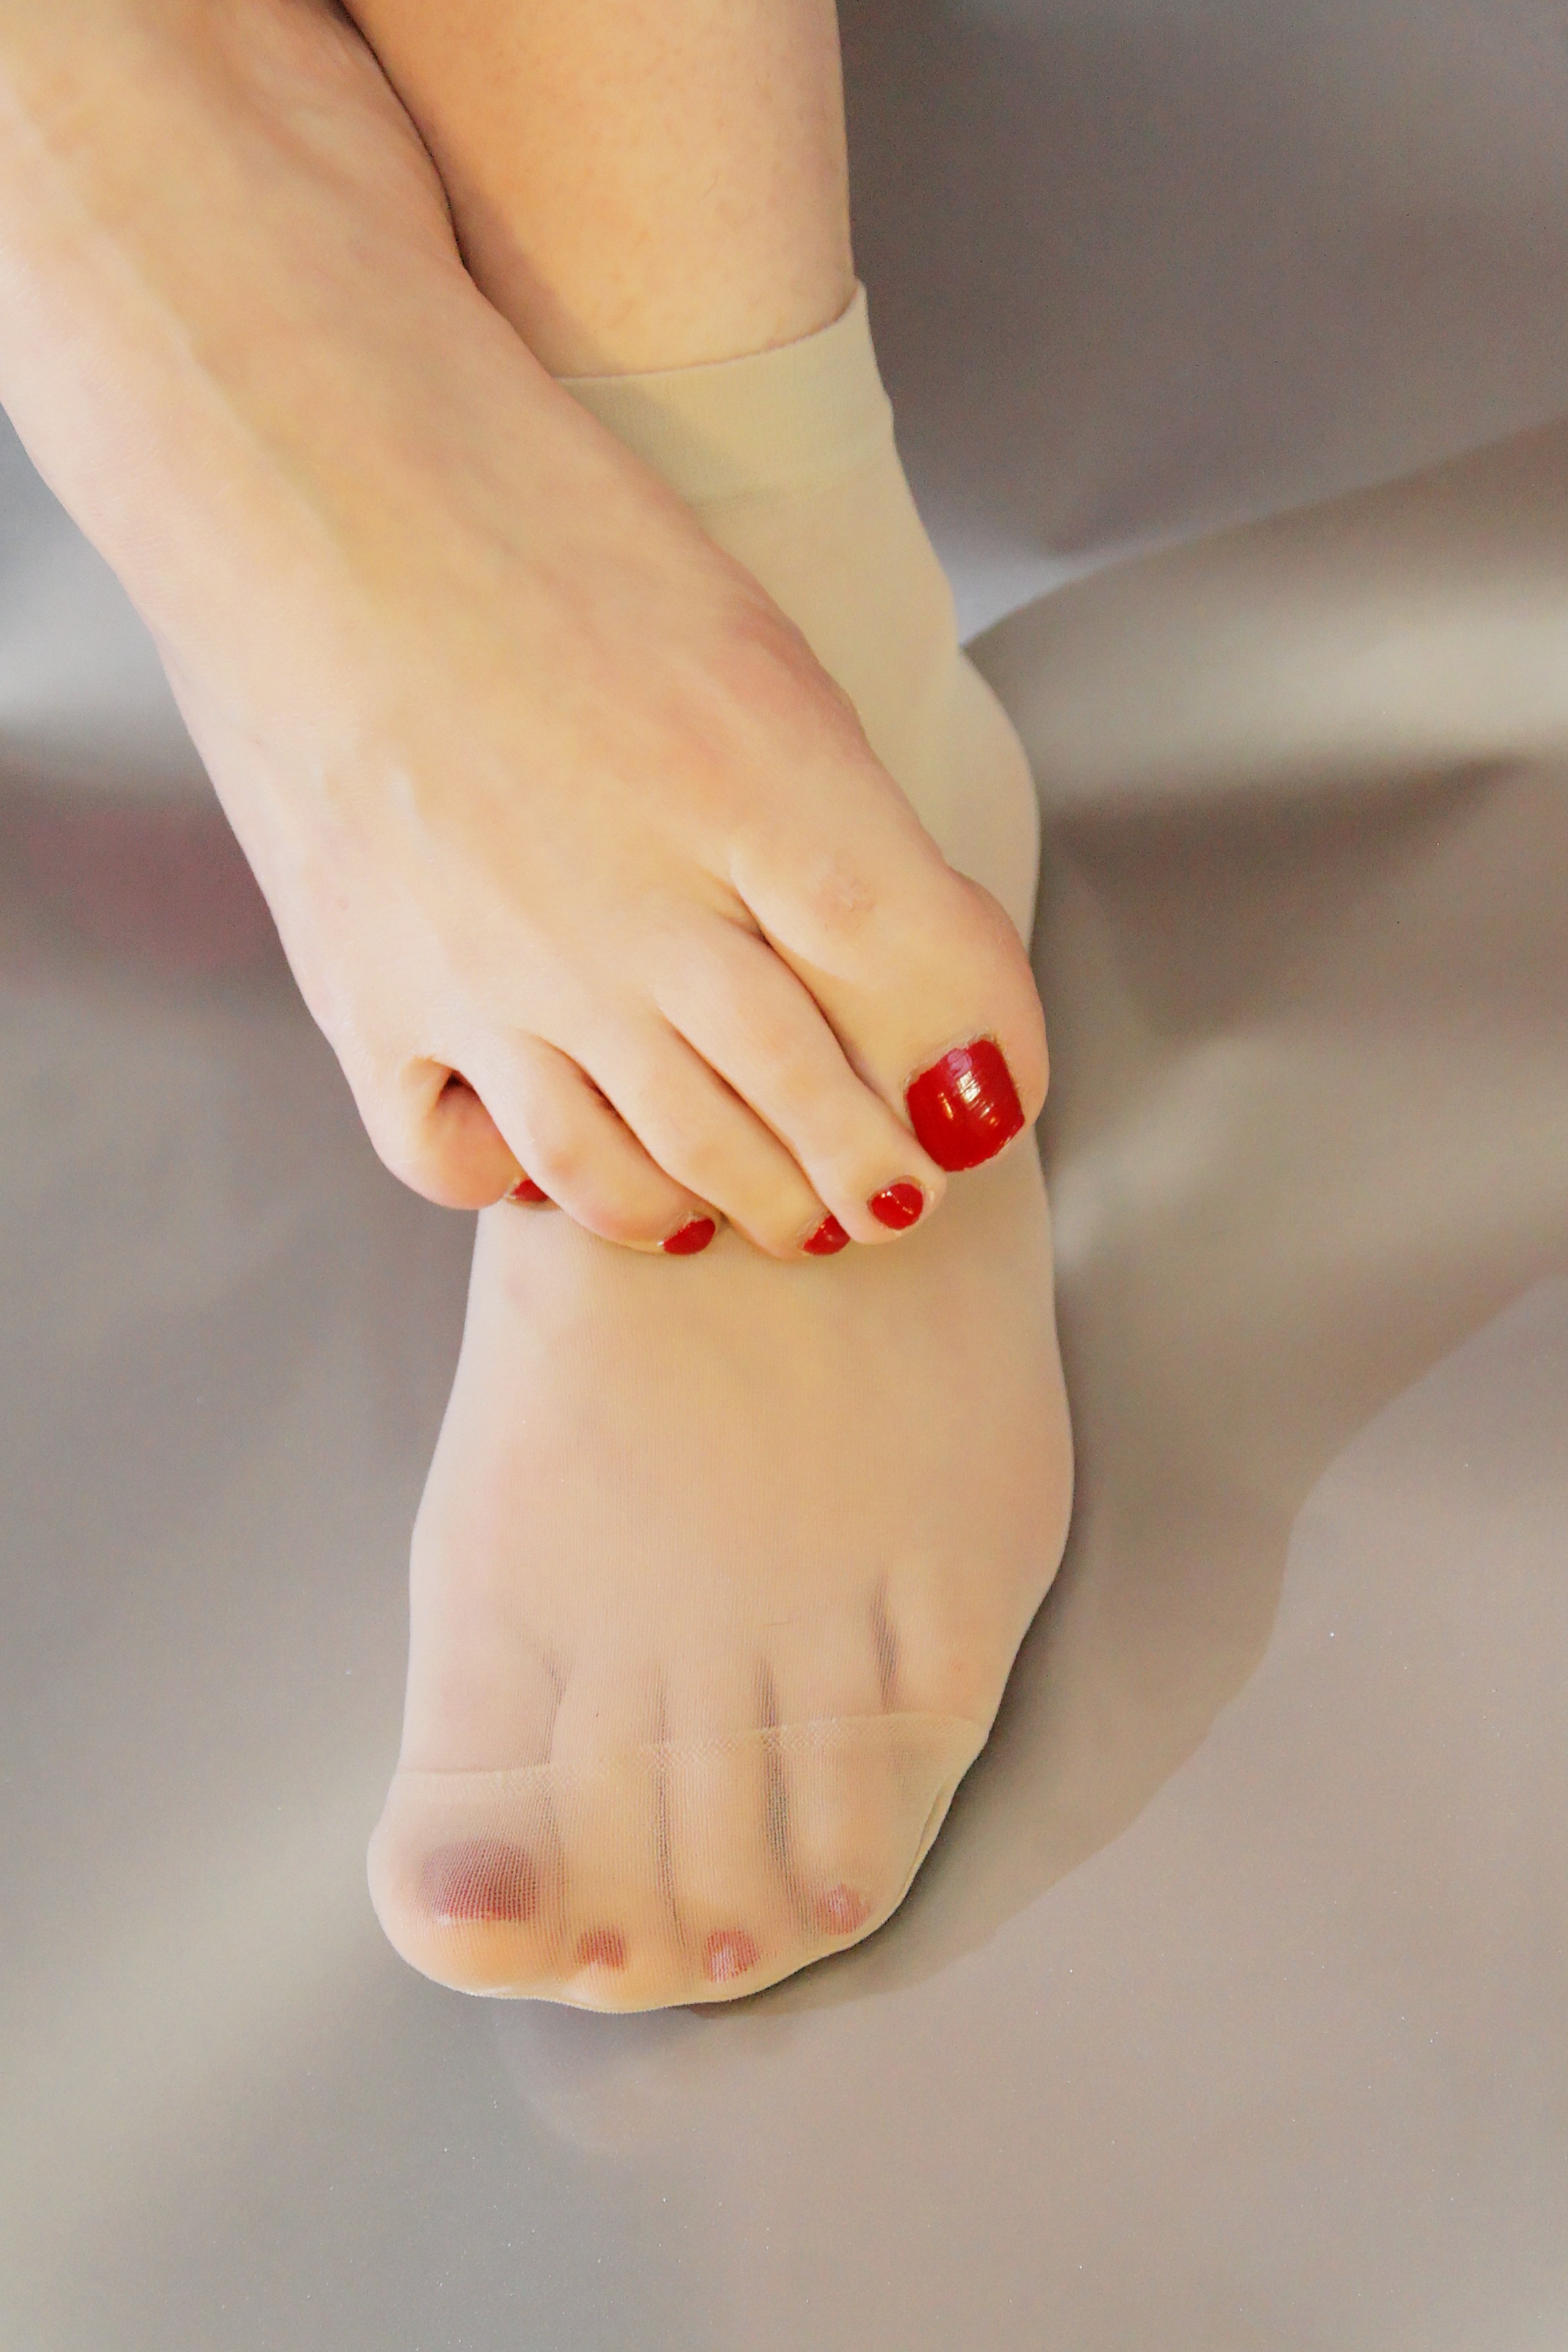
hand, woman, feet, leg, finger, foot, paint, arm, nail, human body, thigh, skin, nails, socks, toe, stocking, femininity, sensual, sensuality, seduce, nail varnish, sense, toe nails